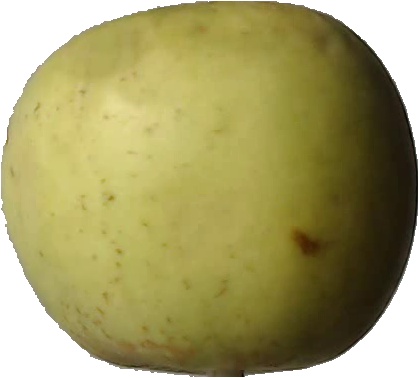
Label: apple_golden_3